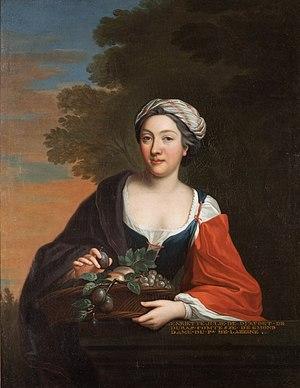
Portrait d'Henriette Julie de Dufort de Duras (1696-1779), comtesse d’Egmont. Elle est représentée dans une tenue champêtre, les cheveux retenus par une étoffe en bandeau et portant une corbeille de fruits d’été. Le tableau, propriété de sa fille Henriette-Nicole Pignatelli d'Egmont (1719-1782), duchesse de Chevreuse, passa ensuite par héritage à la famille d'Albert de Luyne et a été conservé au château de Dampierre depuis la fin du XVIIIe siècle jusqu'à la vente du mobilier de ce château en 2018.